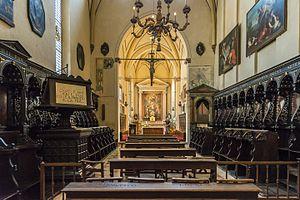
L'église Sant'Anastasia est une église gothique dominicaine située dans la vieille ville de Vérone en Italie, près du pont de pierre.